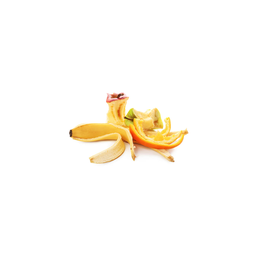
Label: trash